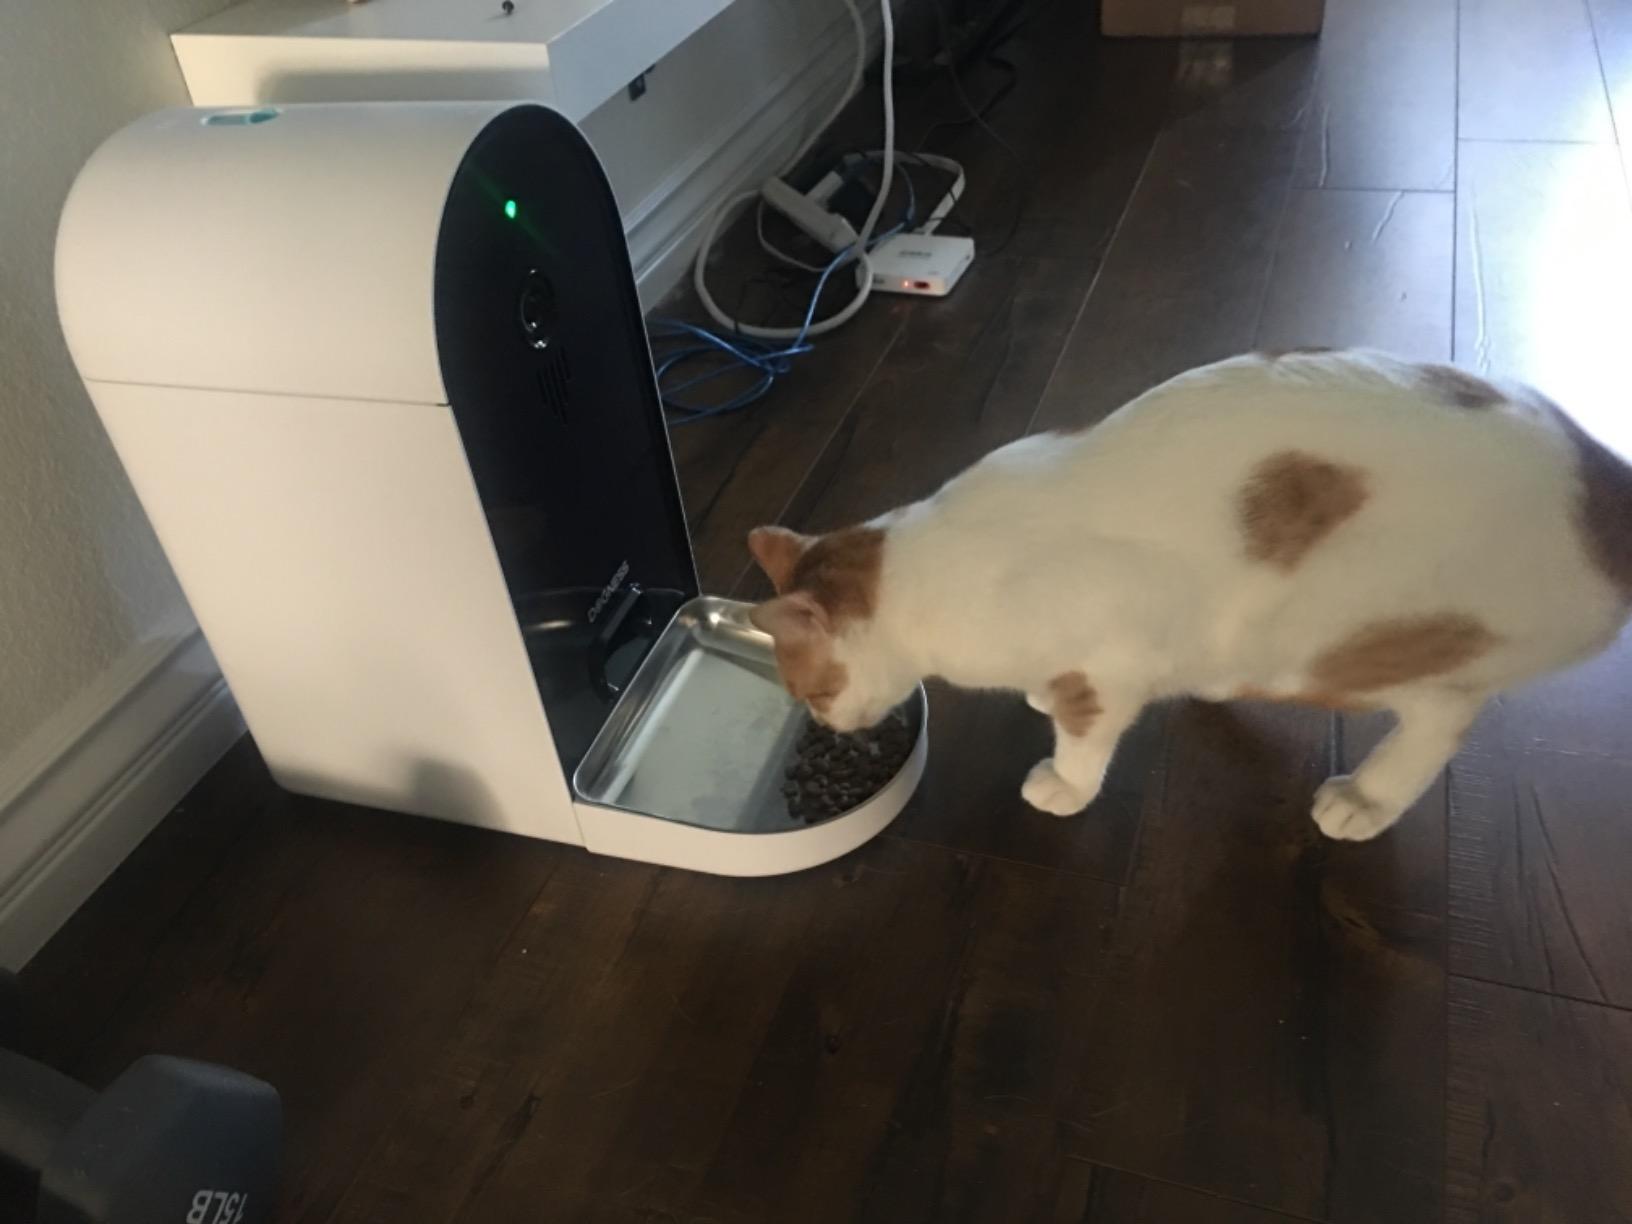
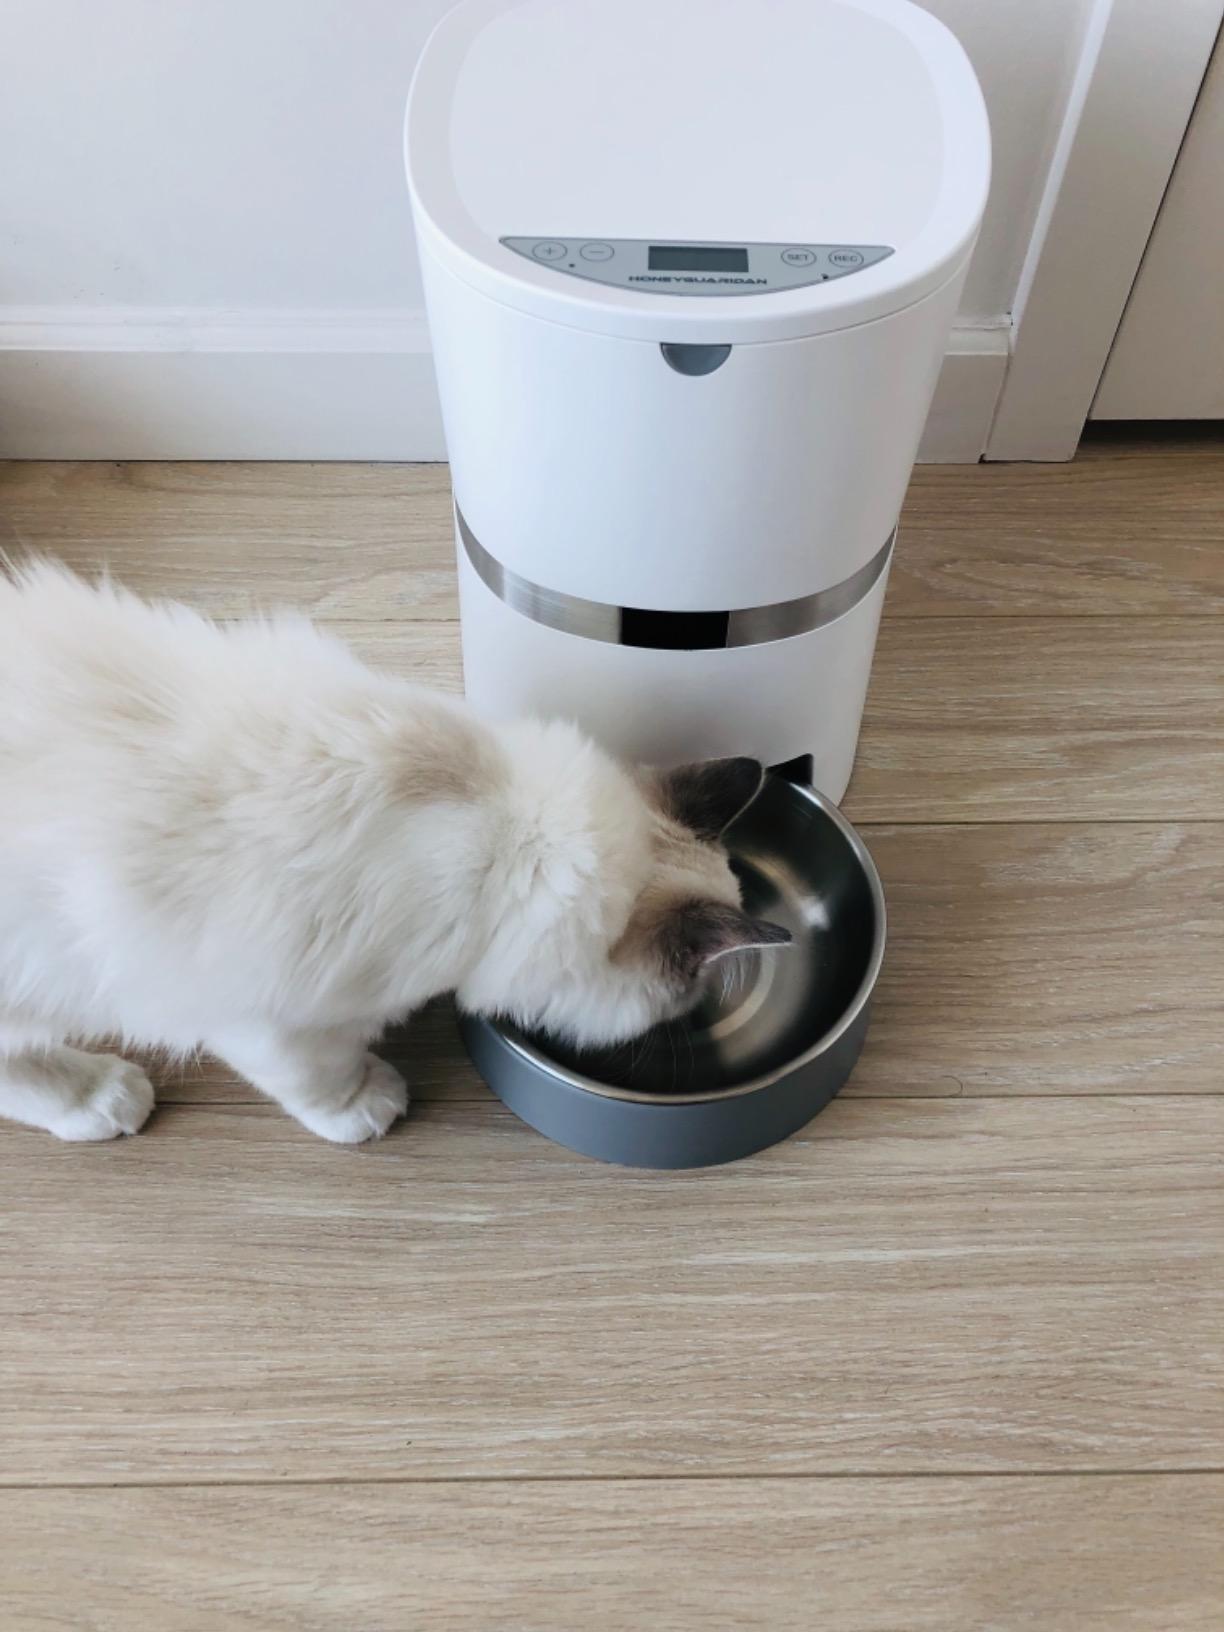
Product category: items_feeder
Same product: no